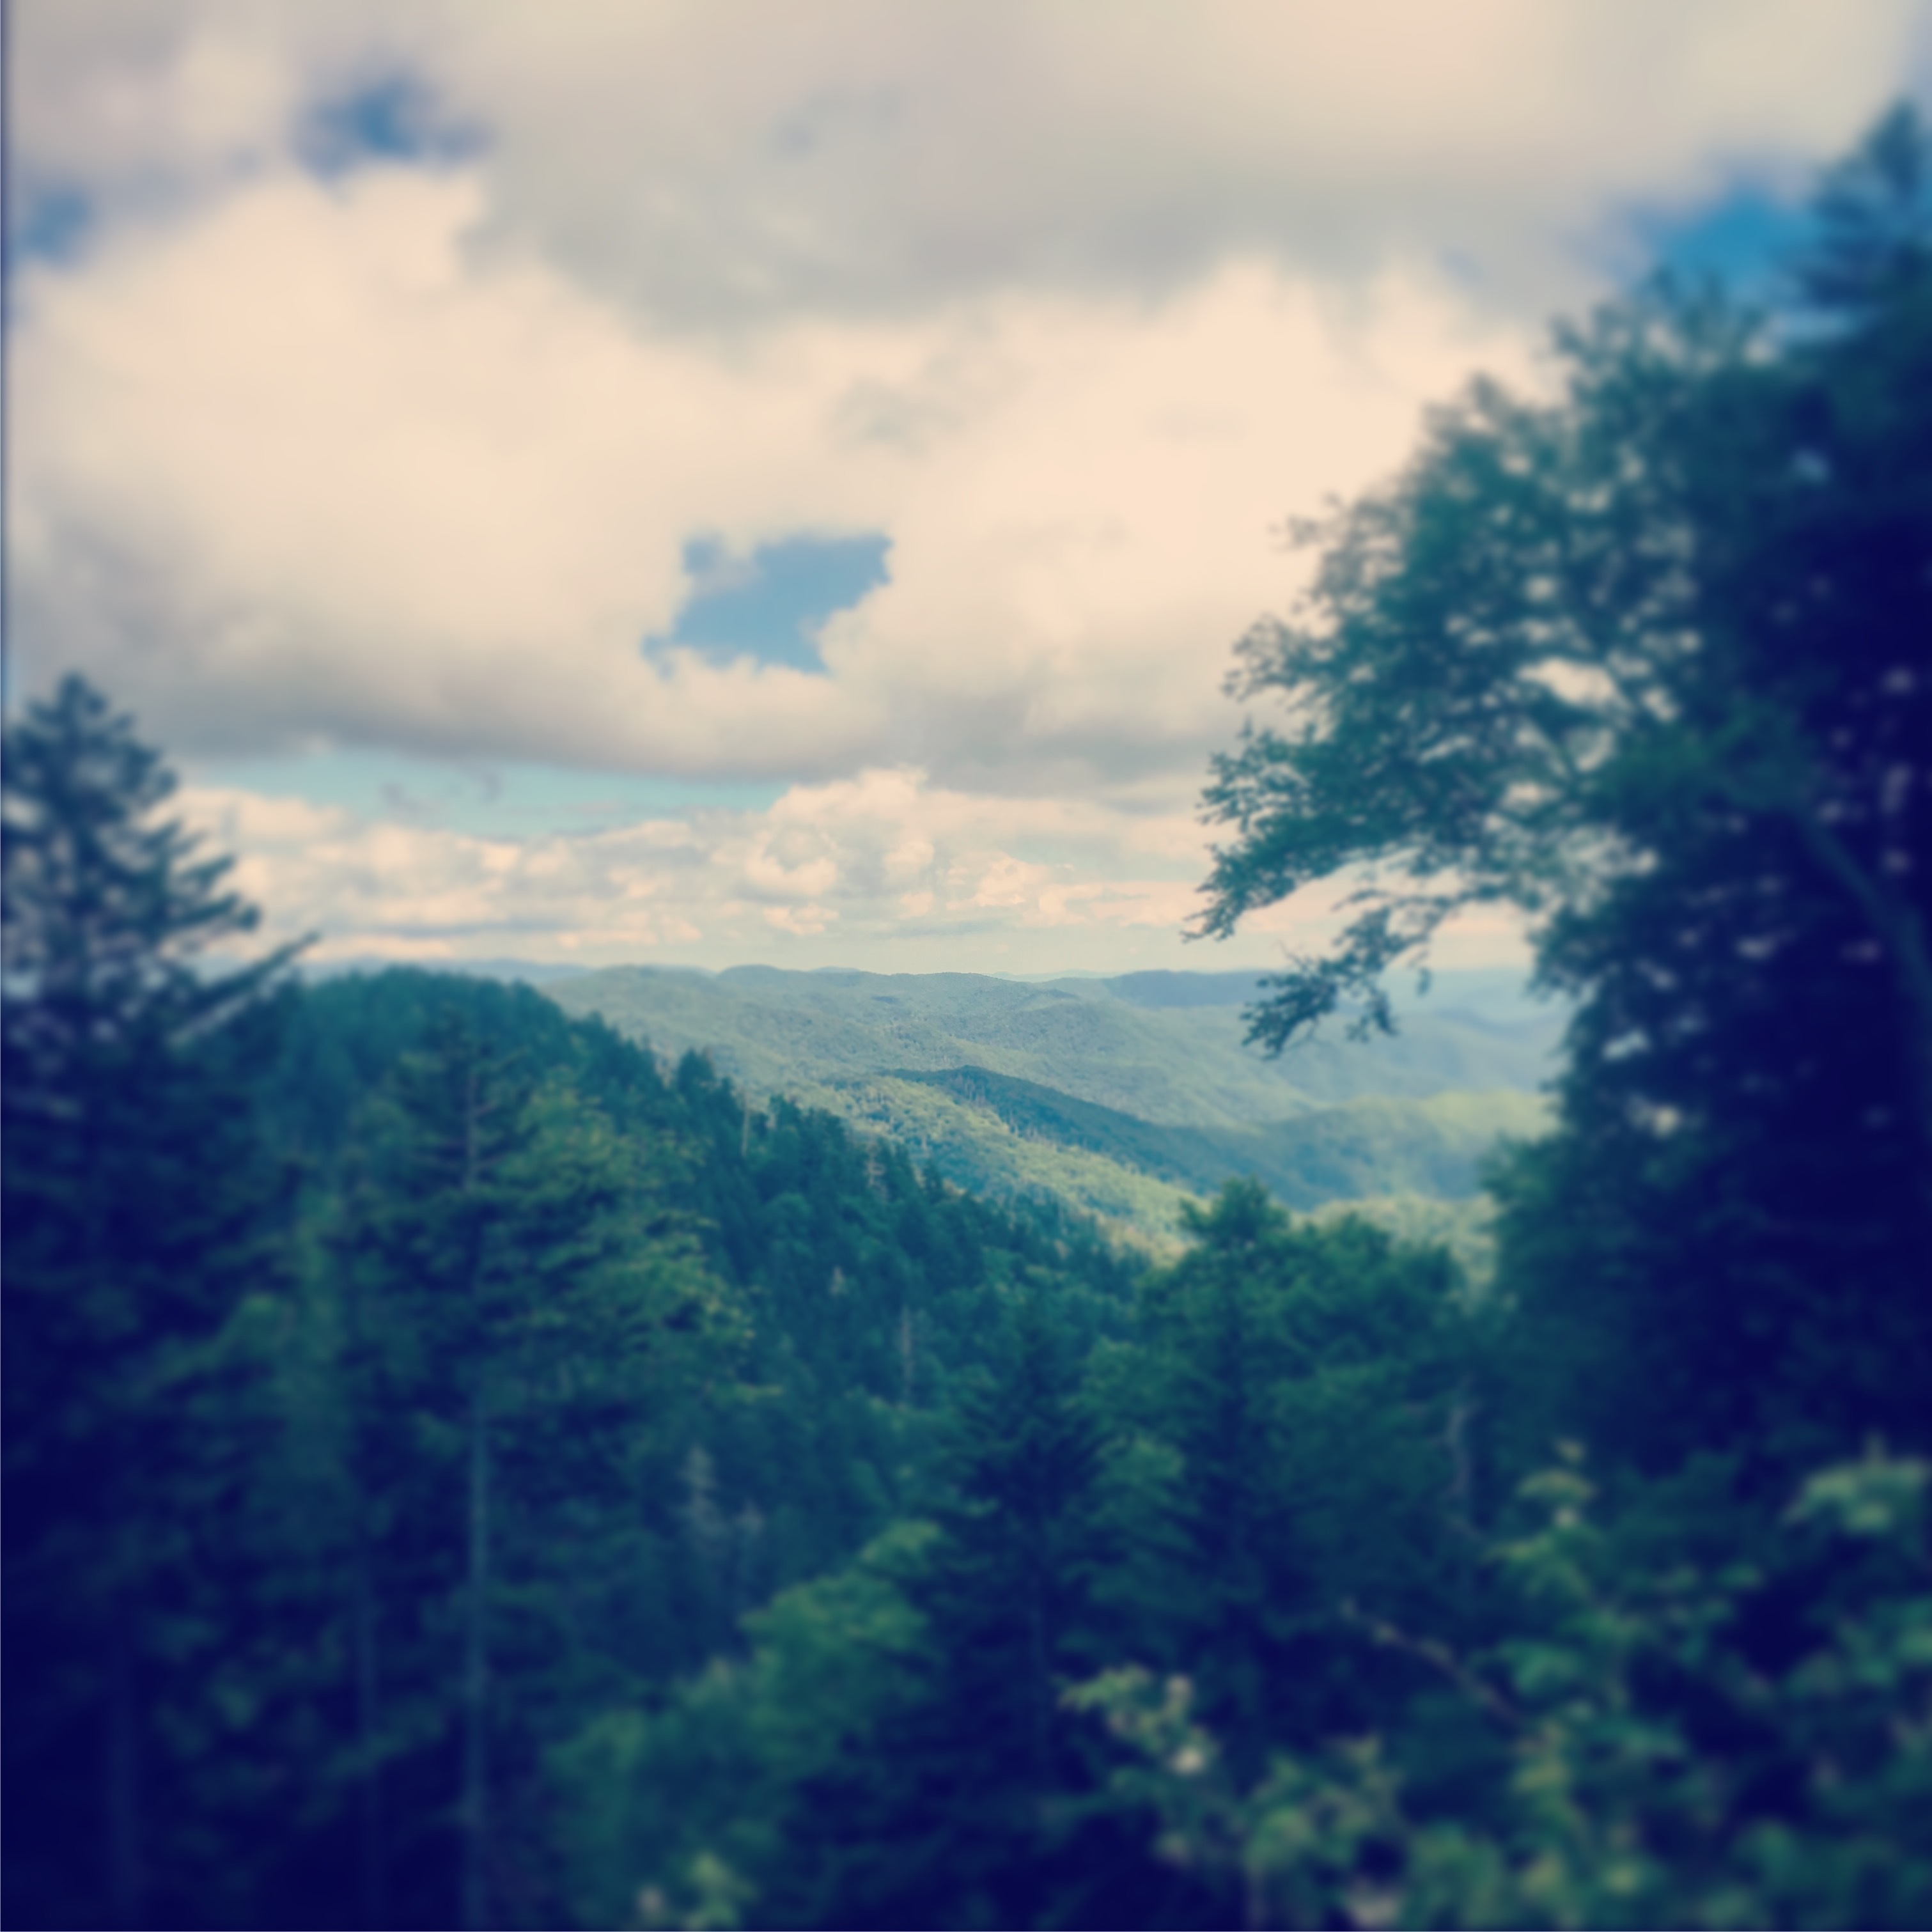
tree, nature, forest, mountain, cloud, sky, mist, meadow, sunlight, morning, hill, dawn, atmosphere, mountain range, atmospheric phenomenon, mountainous landforms